Trabecular oedema

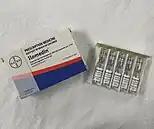

Another goal of treating trabecular edema is to manage the symptoms, such as pain. Nonsteroidal anti-inflammatory drugs such as Iloprost, a medication that dilates arterial vascular beds, have been proven to aid in treating bone marrow lesions when administered in an intravenous manner, resulting in reduction of pain and restoration of functionality in affected areas.